California Midwinter International Exposition of 1894

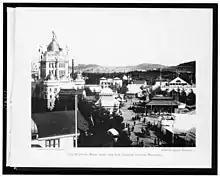
The Midway, with the Administration Building at left

The Administration Building was built at the western end of the Grand Court, where the current Spreckels Temple of Music is today. The main purpose of the building was for offices of the fairs department chiefs and other general administrators of the fair. The architecture of the Administration Building was decided by Arthur Page Brown. His design featured Arabic, Byzantine, Gothic and Islamic styles. It featured a 135-foot-tall dome with figures in relief. The building was three stories and was illuminated almost entirely by natural light. During the night, the building could be seen from miles away because it was lit up entirely by incandescent lamps.